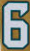
Number: 6